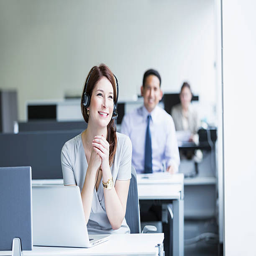
office workers sitting at their desks in a row